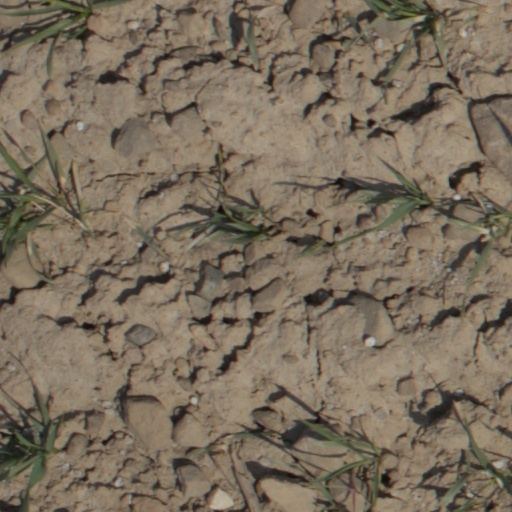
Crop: wheat